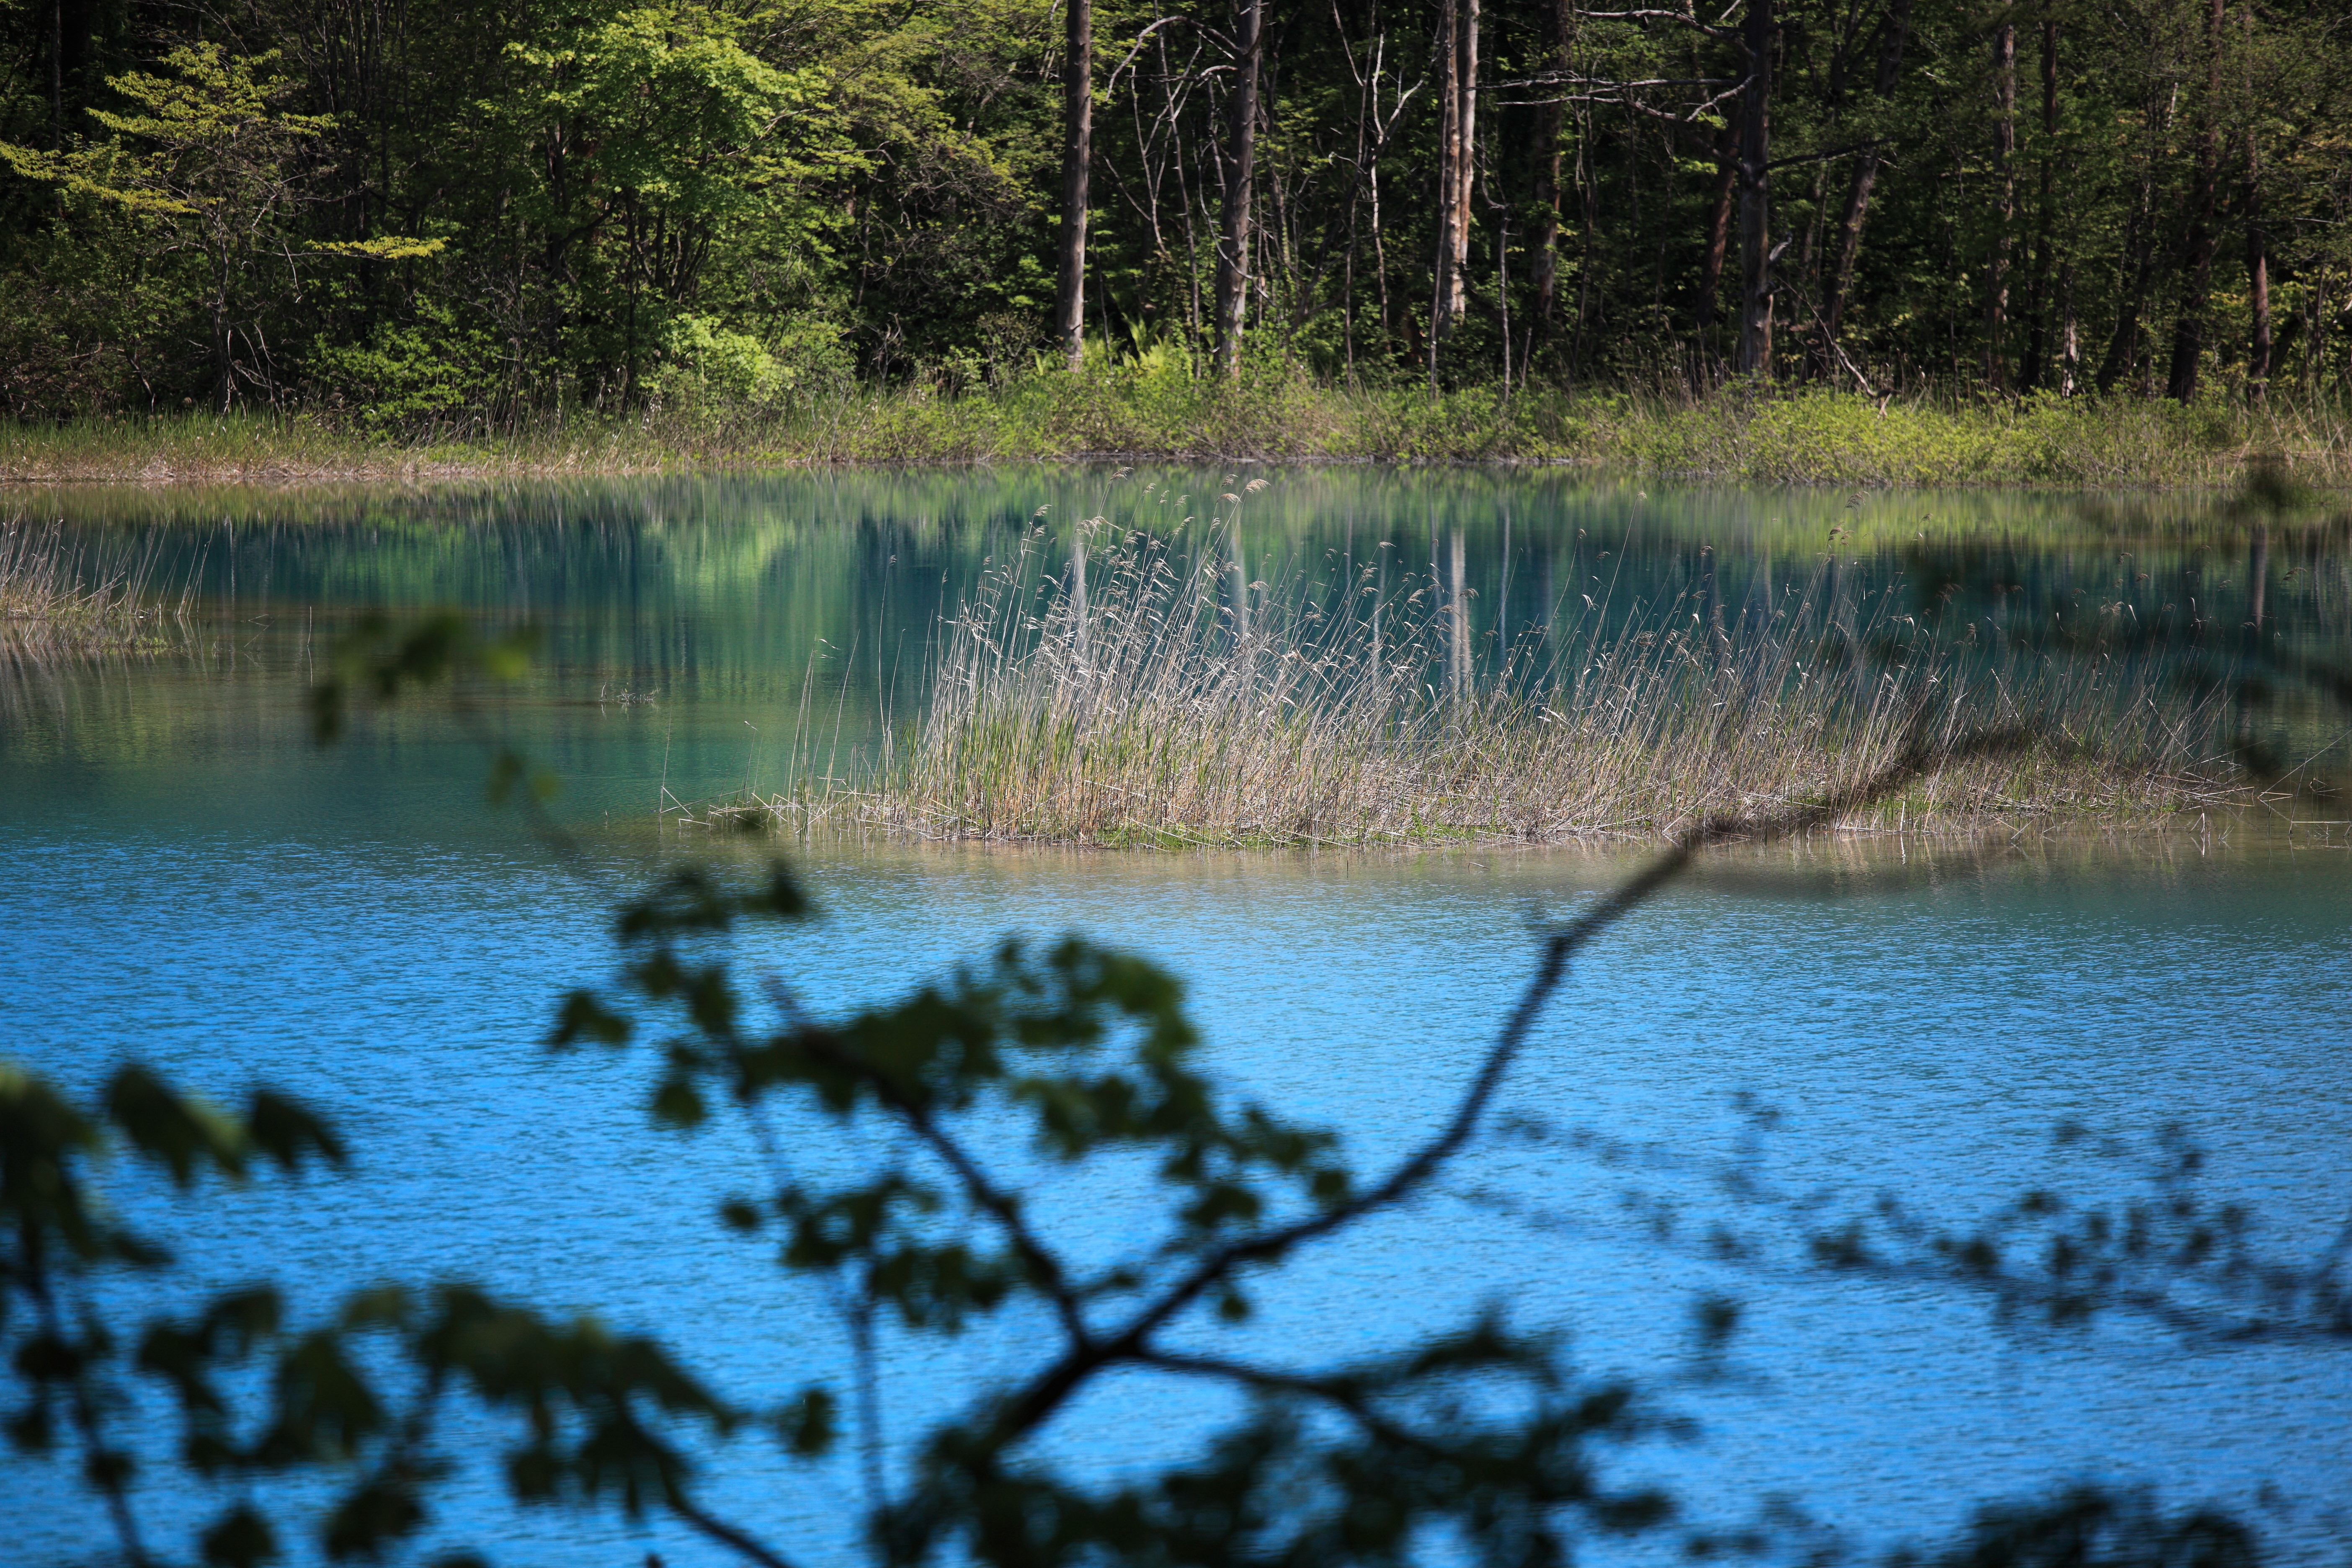
tree, water, nature, forest, marsh, swamp, wilderness, trail, lake, river, pond, stream, reflection, high, reservoir, body of water, wetland, bog, 5d, hires, habitat, markii, ecosystem, hi, res, resolution, fukushima, goshikinuma, yamagun, natural environment